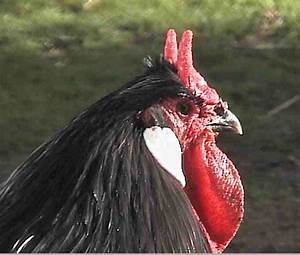
Label: gallina